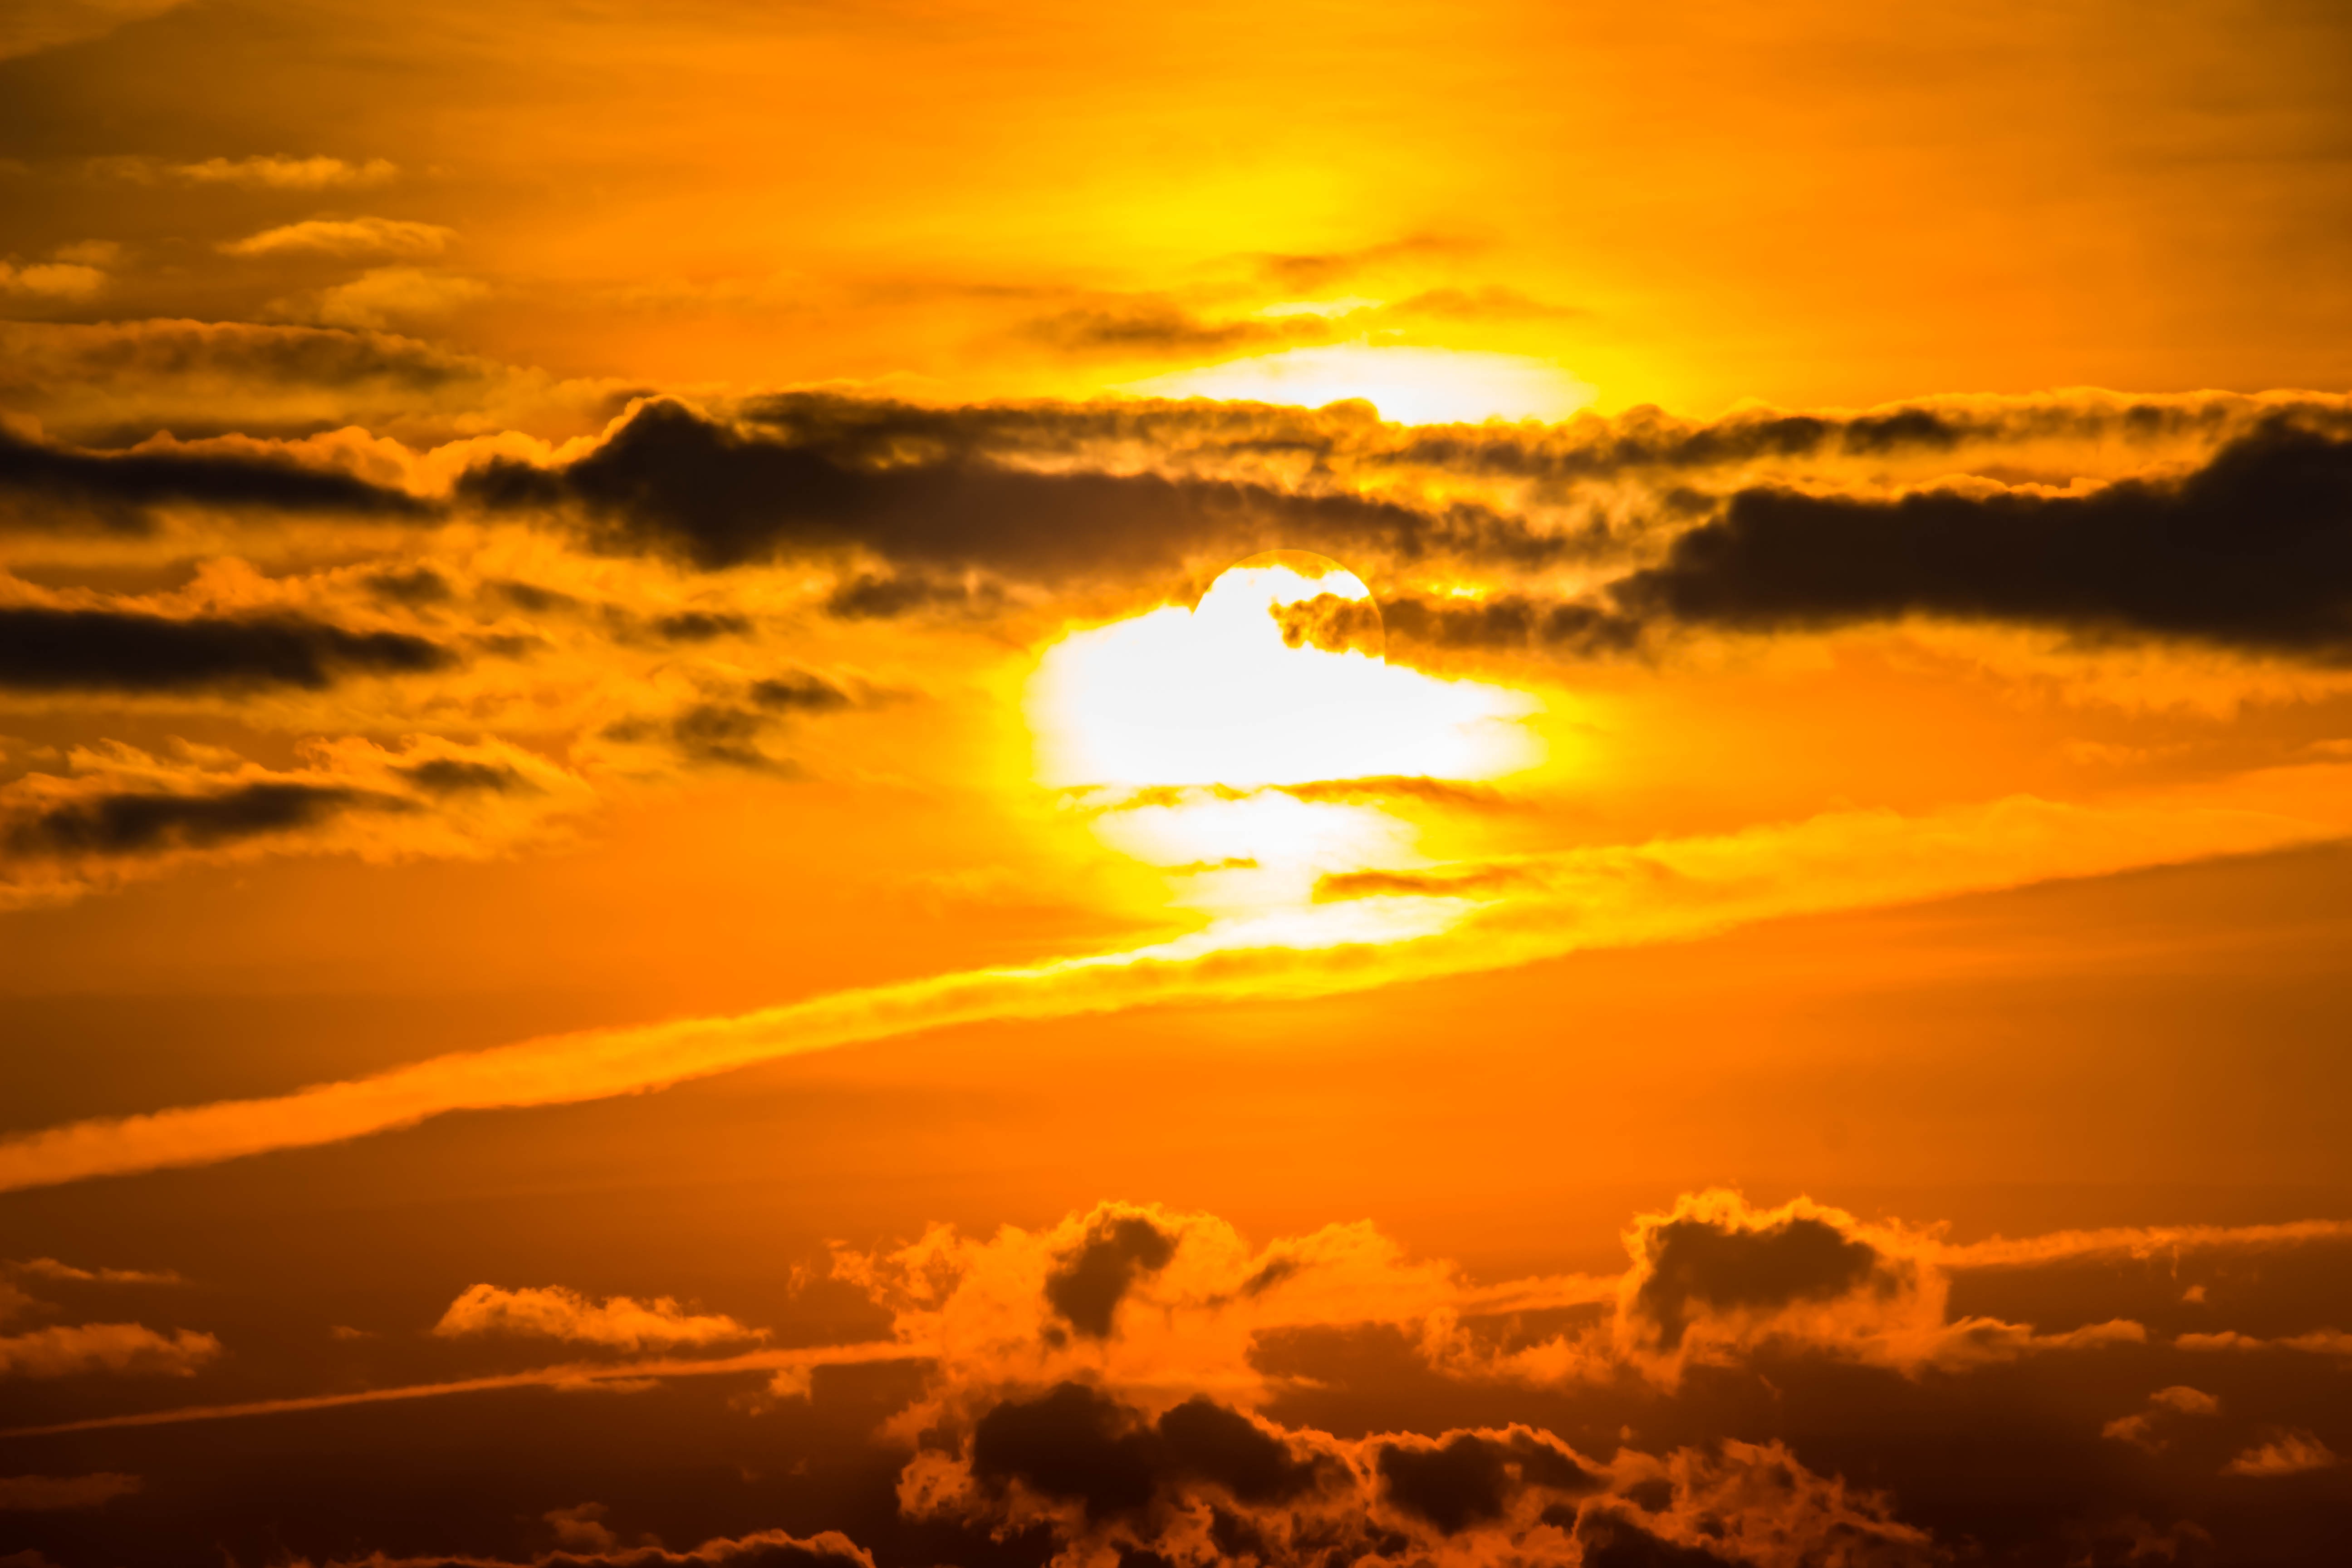
sea, horizon, cloud, sky, sun, sunrise, sunset, sunlight, morning, dawn, atmosphere, dusk, evening, romance, romantic, clouds, contrail, mood, evening sun, abendstimmung, afterglow, evening sky, setting sun, dark clouds, bright cloud, red sky at morning